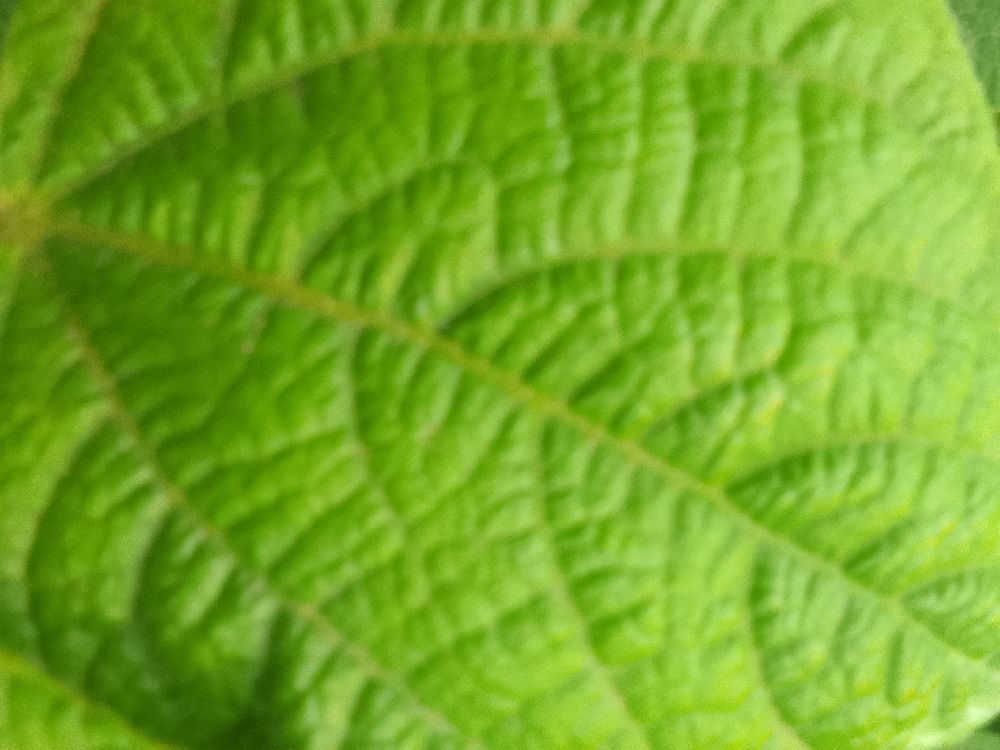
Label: healthy